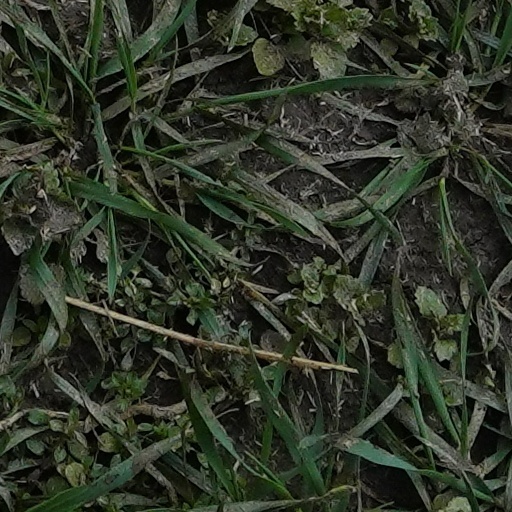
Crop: wheat